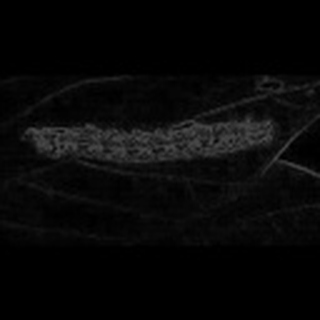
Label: cotton_army_worm